Elias Bogan

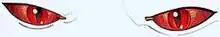
Bogan's "eyes of fire", from "X-Treme X-Men" #33. Art by Igor Kordey.

Elias Bogan is a character appearing in American comic books published by Marvel Comics. Created by writer Chris Claremont, the character first appeared in "X-Treme X-Men" #21 (July 2001). Bogan is a mutant villain with telepathic powers. He is an antagonist to the superhero group known as the X-Men.